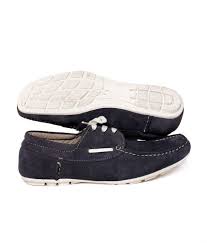
Label: Boat